Elly Ney

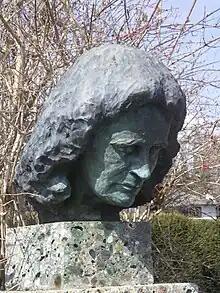
Bust of Elly Ney

Elly Ney was married twice; first, in 1911, to the Dutch conductor Willem van Hoogstraten. They had one daughter, Eleonore (1918–2007). They divorced in 1927 and she married Paul Allais, an American coal dealer from Chicago. This marriage didn't last long, and later on Ney reconciled with van Hoogstraten.